Millwall

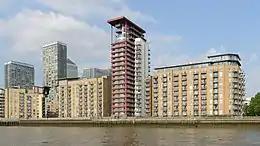
Millwall skyline from the Thames (2016)

In the 1860s the large Millwall Dock was built, extending from the Thames at Millwall into the centre of the Isle of Dogs. The spoil from the dock was left as the Mudchute.